Pécs

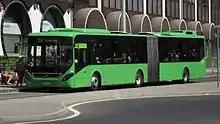
Volvo 7900A bus on Line 2A in downtown

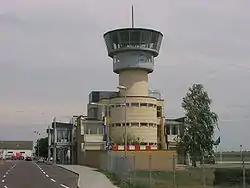
International airport

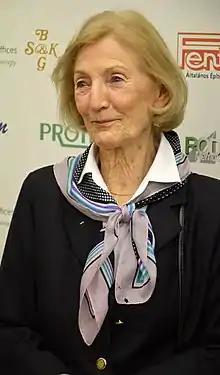
Olga Tass, Olympic gymnast

Pécs is connected to Budapest through Pusztaszabolcs, and has direct connections to Mohács, Nagykanizsa.